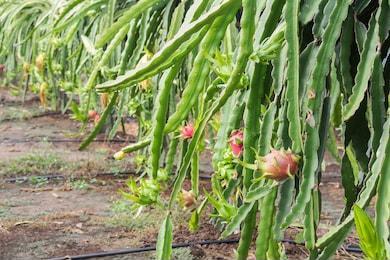
Label: Dragonfruit